Battle of Trent's Reach

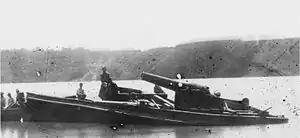
"An image from 1865 believed to show the wreck of CSS Drewry in the James River."

The action at Trent's Reach then ceased until the next day when General Grant was informed of the situation. The general, who was not happy about Captain Parker's decision to withdraw, ordered the "Onondaga" to form up with the gunboats "Massasoit" and "Hunchback" for an attack on the rebel fleet. The "Spuyten Duyvil" had arrived in the area on the night before, under orders from Rear Admiral David Dixon Porter to sink any of the ironclads that attempt to sail on to City Point in the darkness. Parker refused to attack though and after Grant complained to Secretary of the Navy Gideon Welles, the captain was relieved of duty. President Abraham Lincoln suggested that Admiral David G. Farragut take command of the operations. Admiral Farragut, who led federal forces in the New Orleans Campaign, was elsewhere at the time so while he made it to the James, Commodore William Radford was placed in charge temporarily. However, Radford was on board the USS "New Ironsides" at Norfolk so the defense of the James fell onto the second officer of "Onondaga", Commander Edward T. Nichols, who Grant had expressed confidence in. But when it came time for battle, Captain Parker re-assumed authority and led the federal attack on January 24.